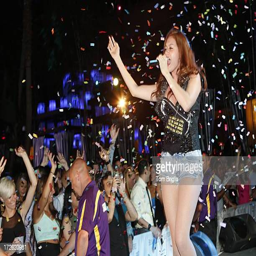
film character performs at the pool after a city